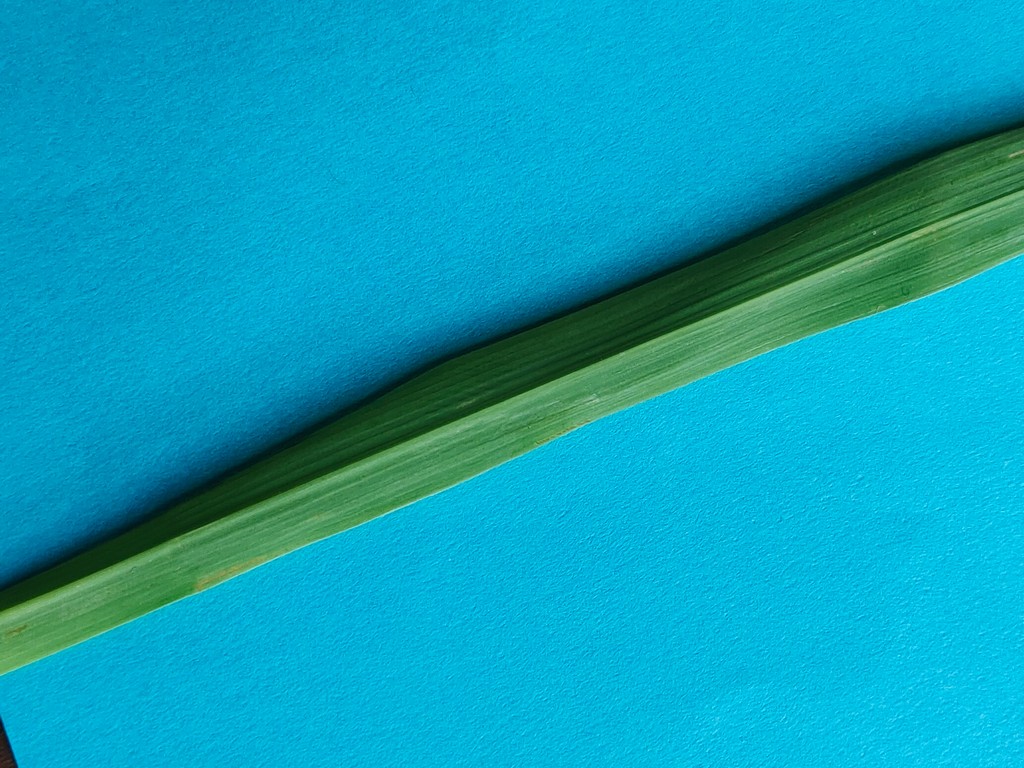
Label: Healthy